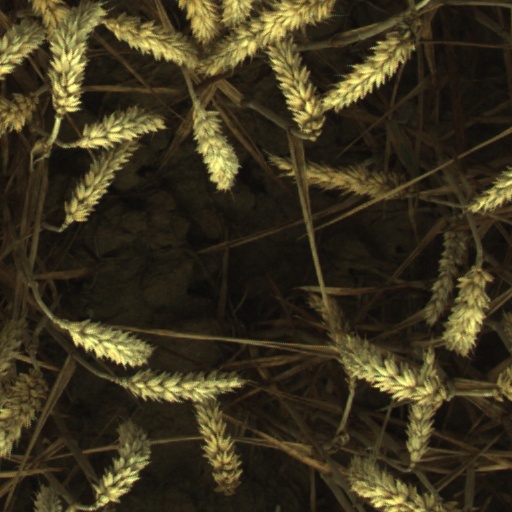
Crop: wheat